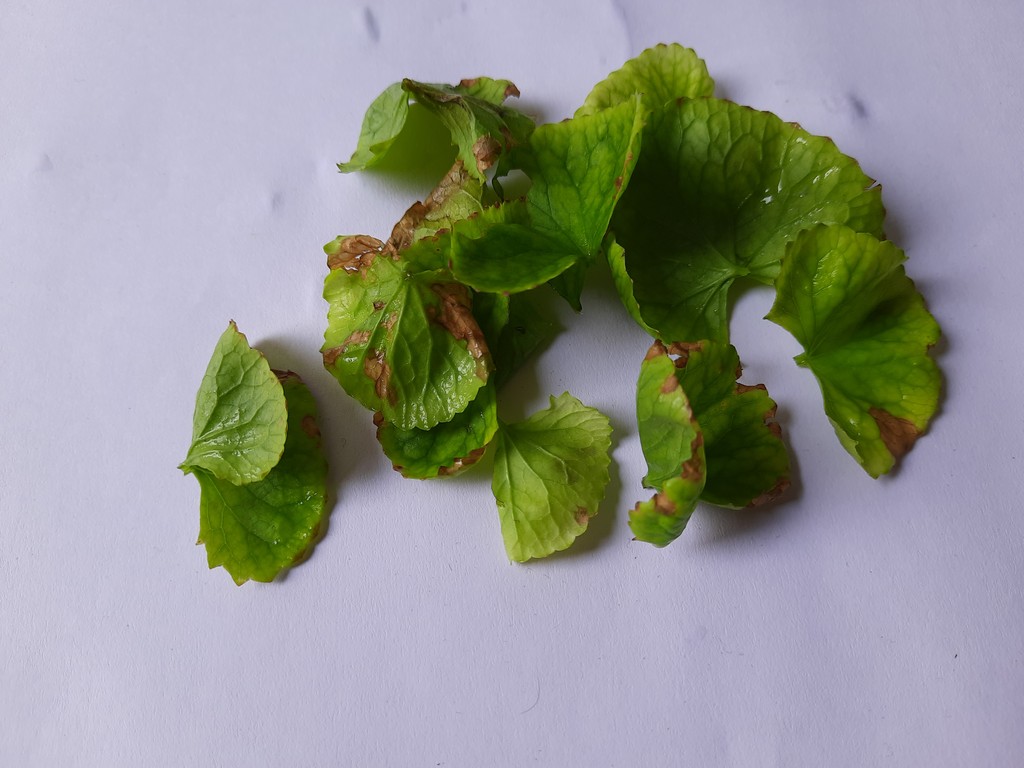
Label: Unhealthy